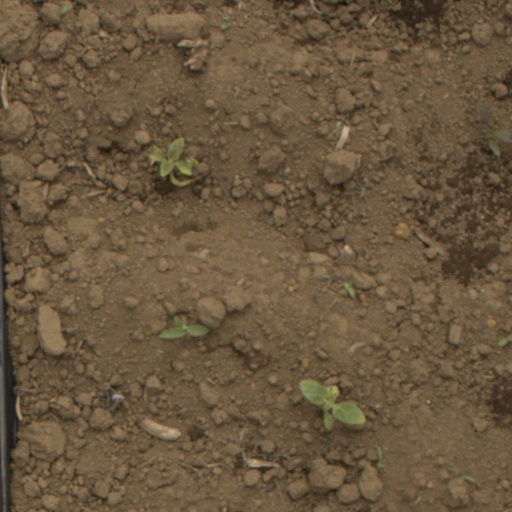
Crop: Jerusalem artichoke